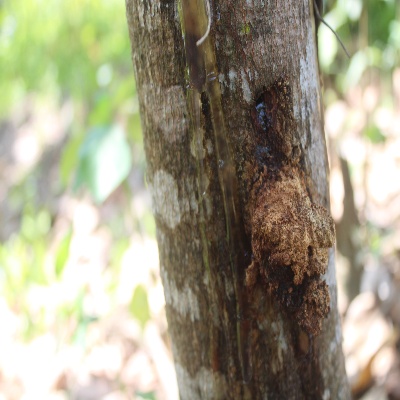
Crop: Cashew
Condition: gumosis